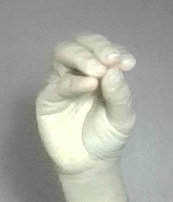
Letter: ha